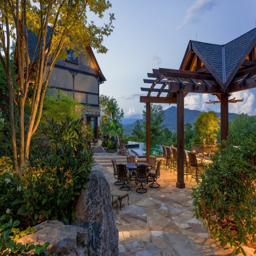
another view of the same patio and the large covered area with dining table and perfect lighting .